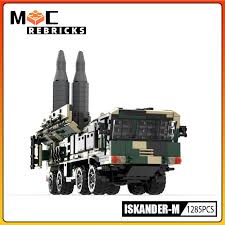
Label: Iskander